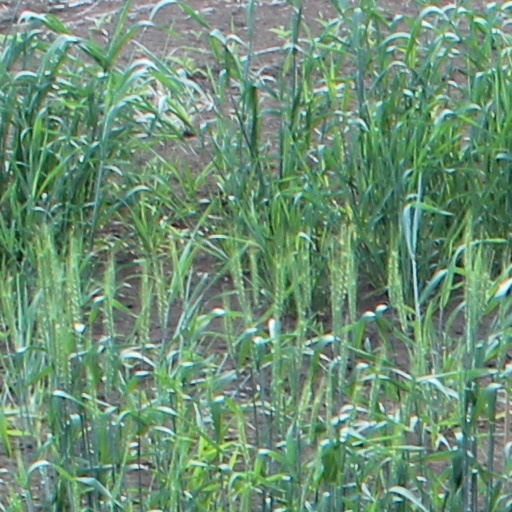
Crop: wheat